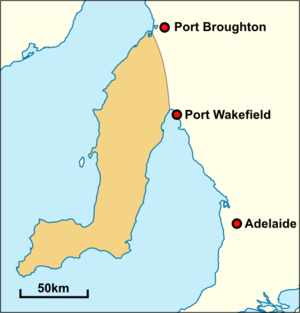
Territoires historiques du peuple Narungga.
Les Narungga sont un peuple aborigène originaire de la péninsule de Yorke en Australie-Méridionale.